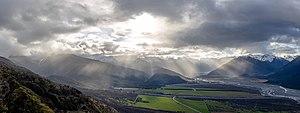
Le Waimakariri, autrefois connue brièvement sous le nom de rivière de Courtenay, est l’un des plus longs cours d'eau du Nord de la région de Canterbury, dans l’Île du Sud, en Nouvelle-Zélande. Il s’écoule sur 151 km dans une direction généralement Sud-Est à partir des Alpes du Sud à travers la plaine de Canterbury vers l’Océan Pacifique.